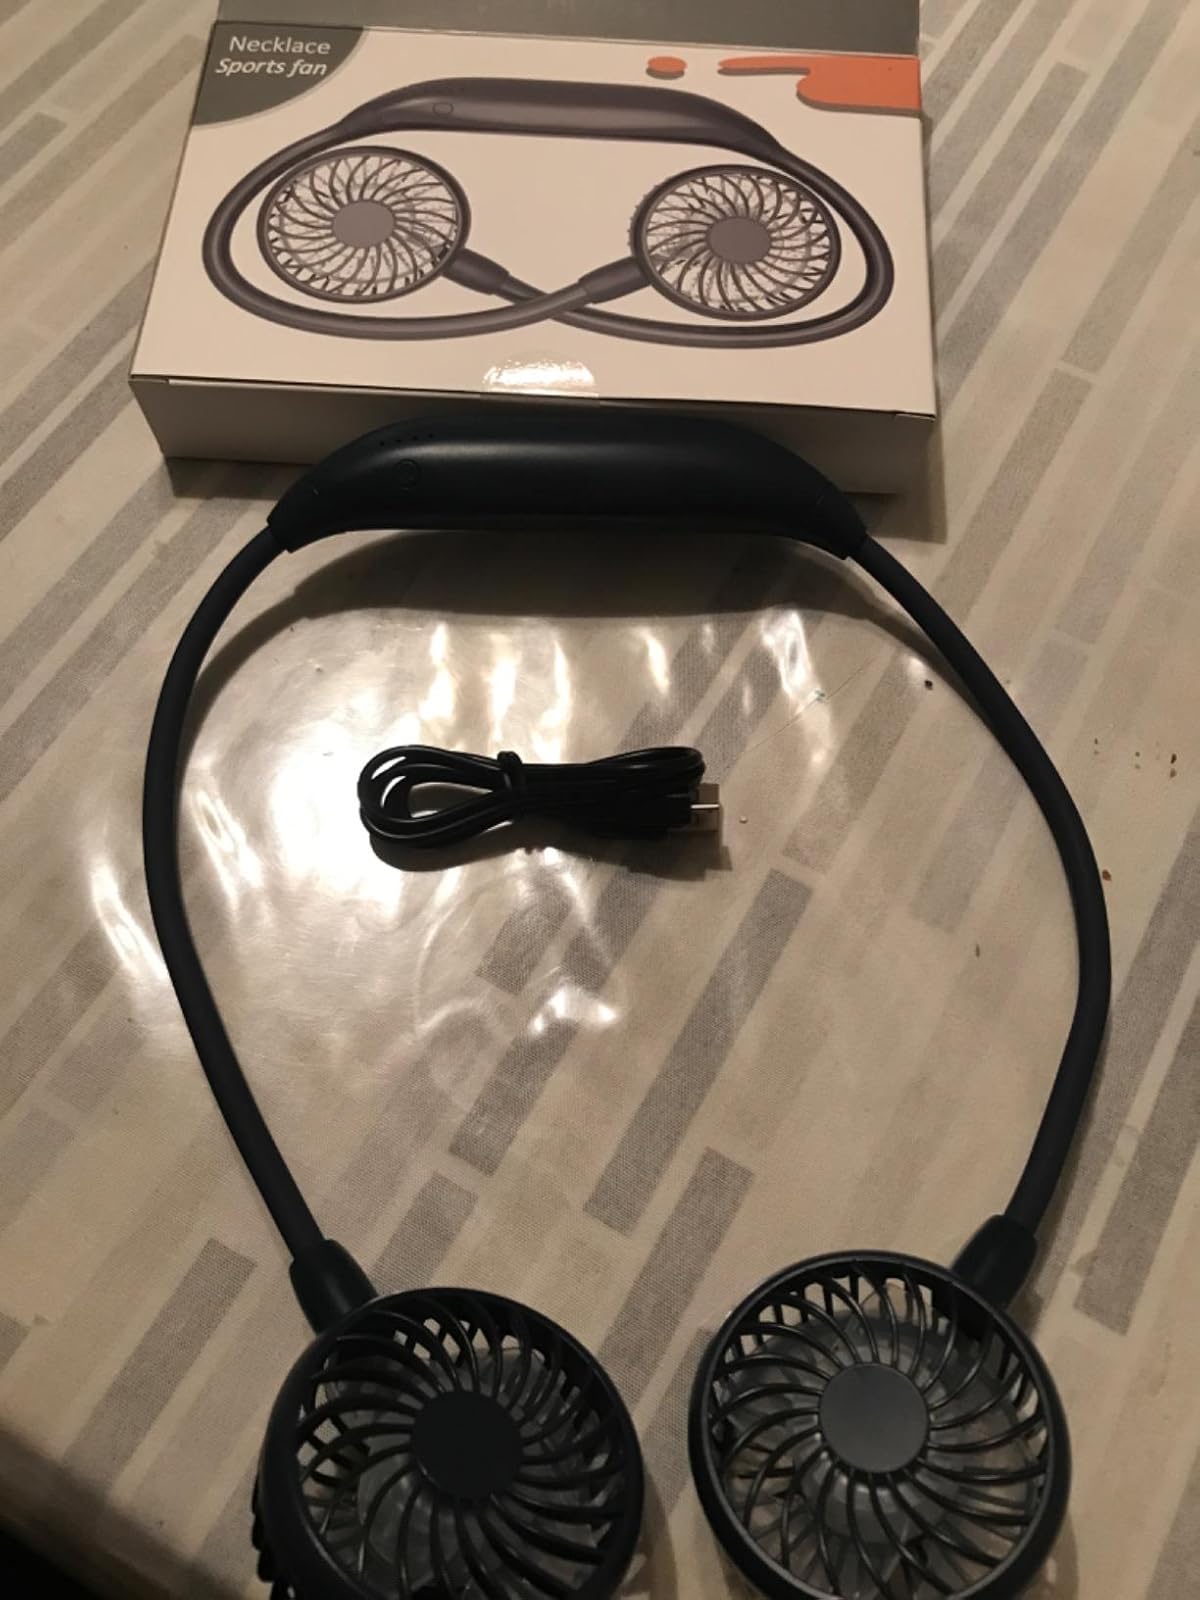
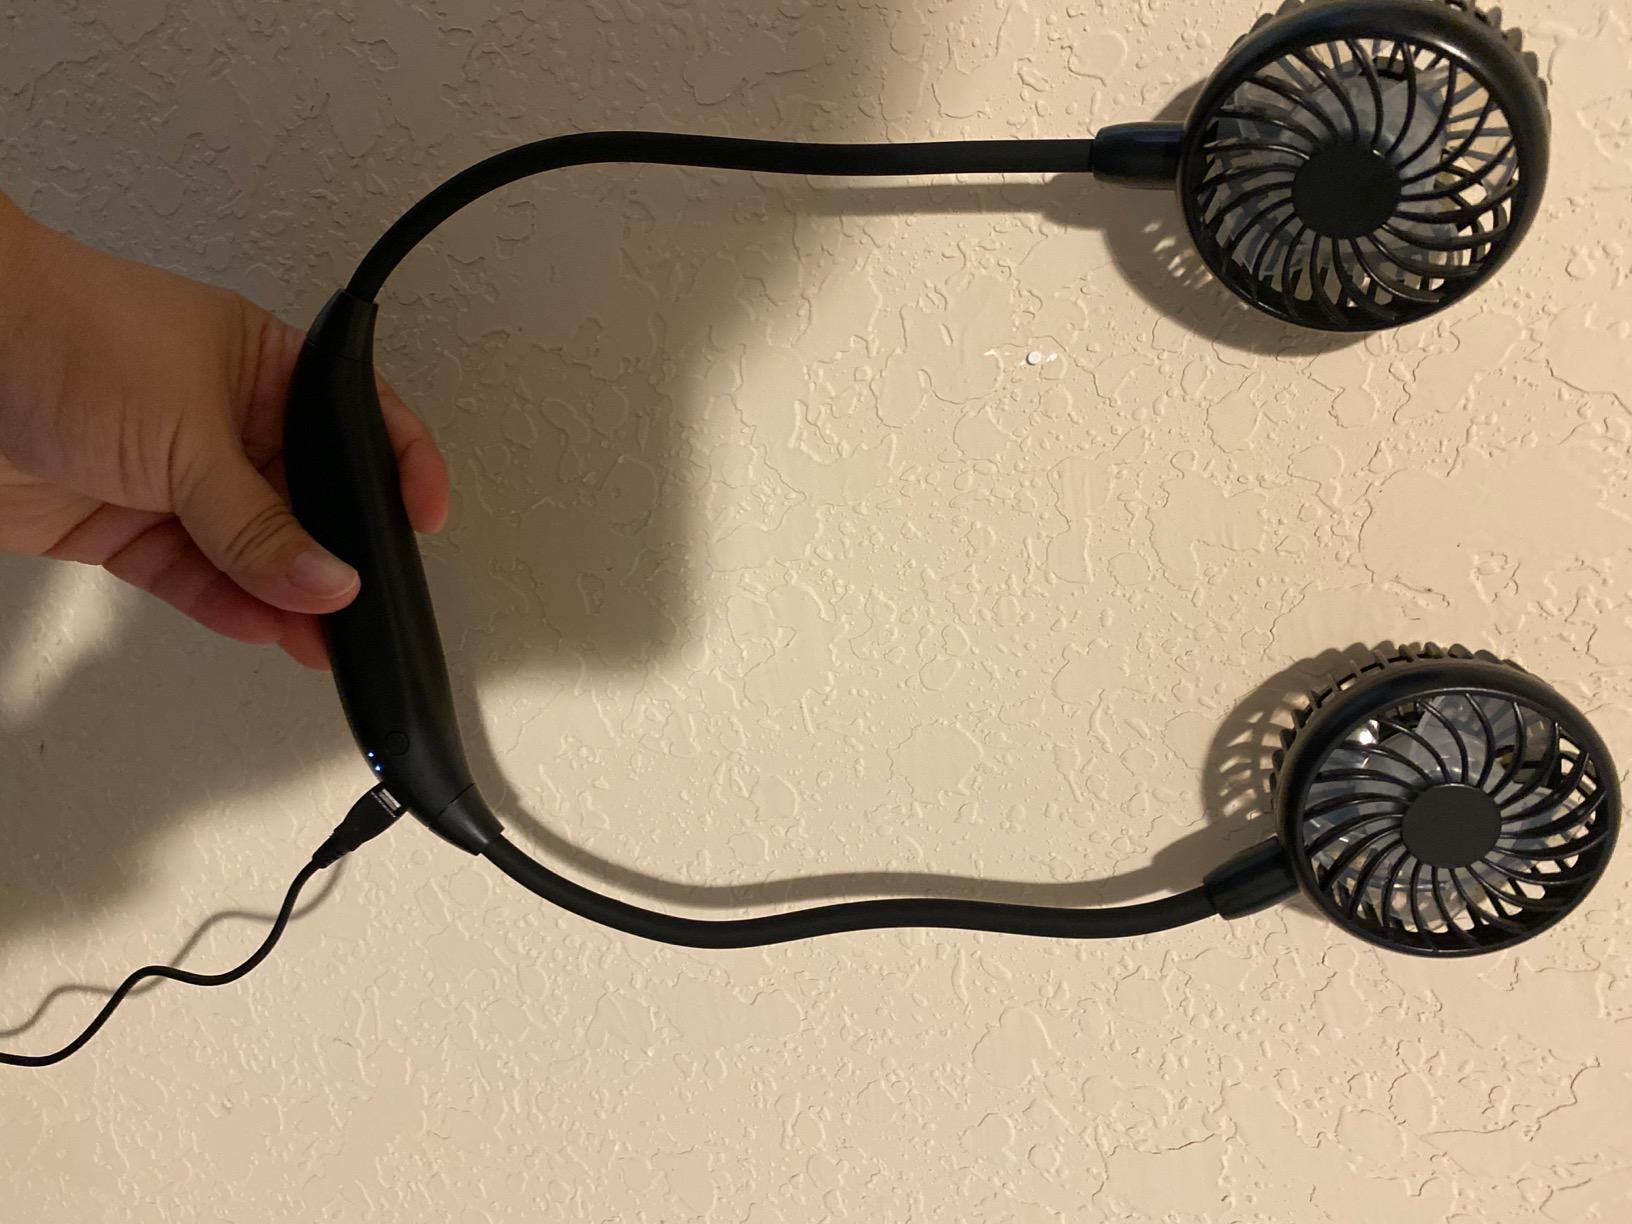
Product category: fan
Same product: no